Žacléř

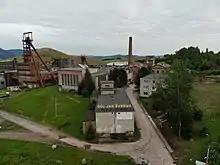
Jan Šverma Mine

Žacléř was founded on the Silesian trail, which was a trade route from Trutnov to Wrocław. A guarding castle for the protection of the trail was built here probably during the reign of King Ottokar II, around 1260. The first written mention of the castle is from 1334.